Casimir Catholic College

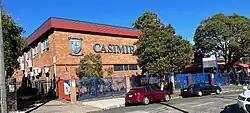
Casimir Catholic College, June 2023

Casimir Catholic College is an independent Roman Catholic comprehensive co-educational secondary day school, located in the Sydney suburb of Marrickville, New South Wales, Australia.